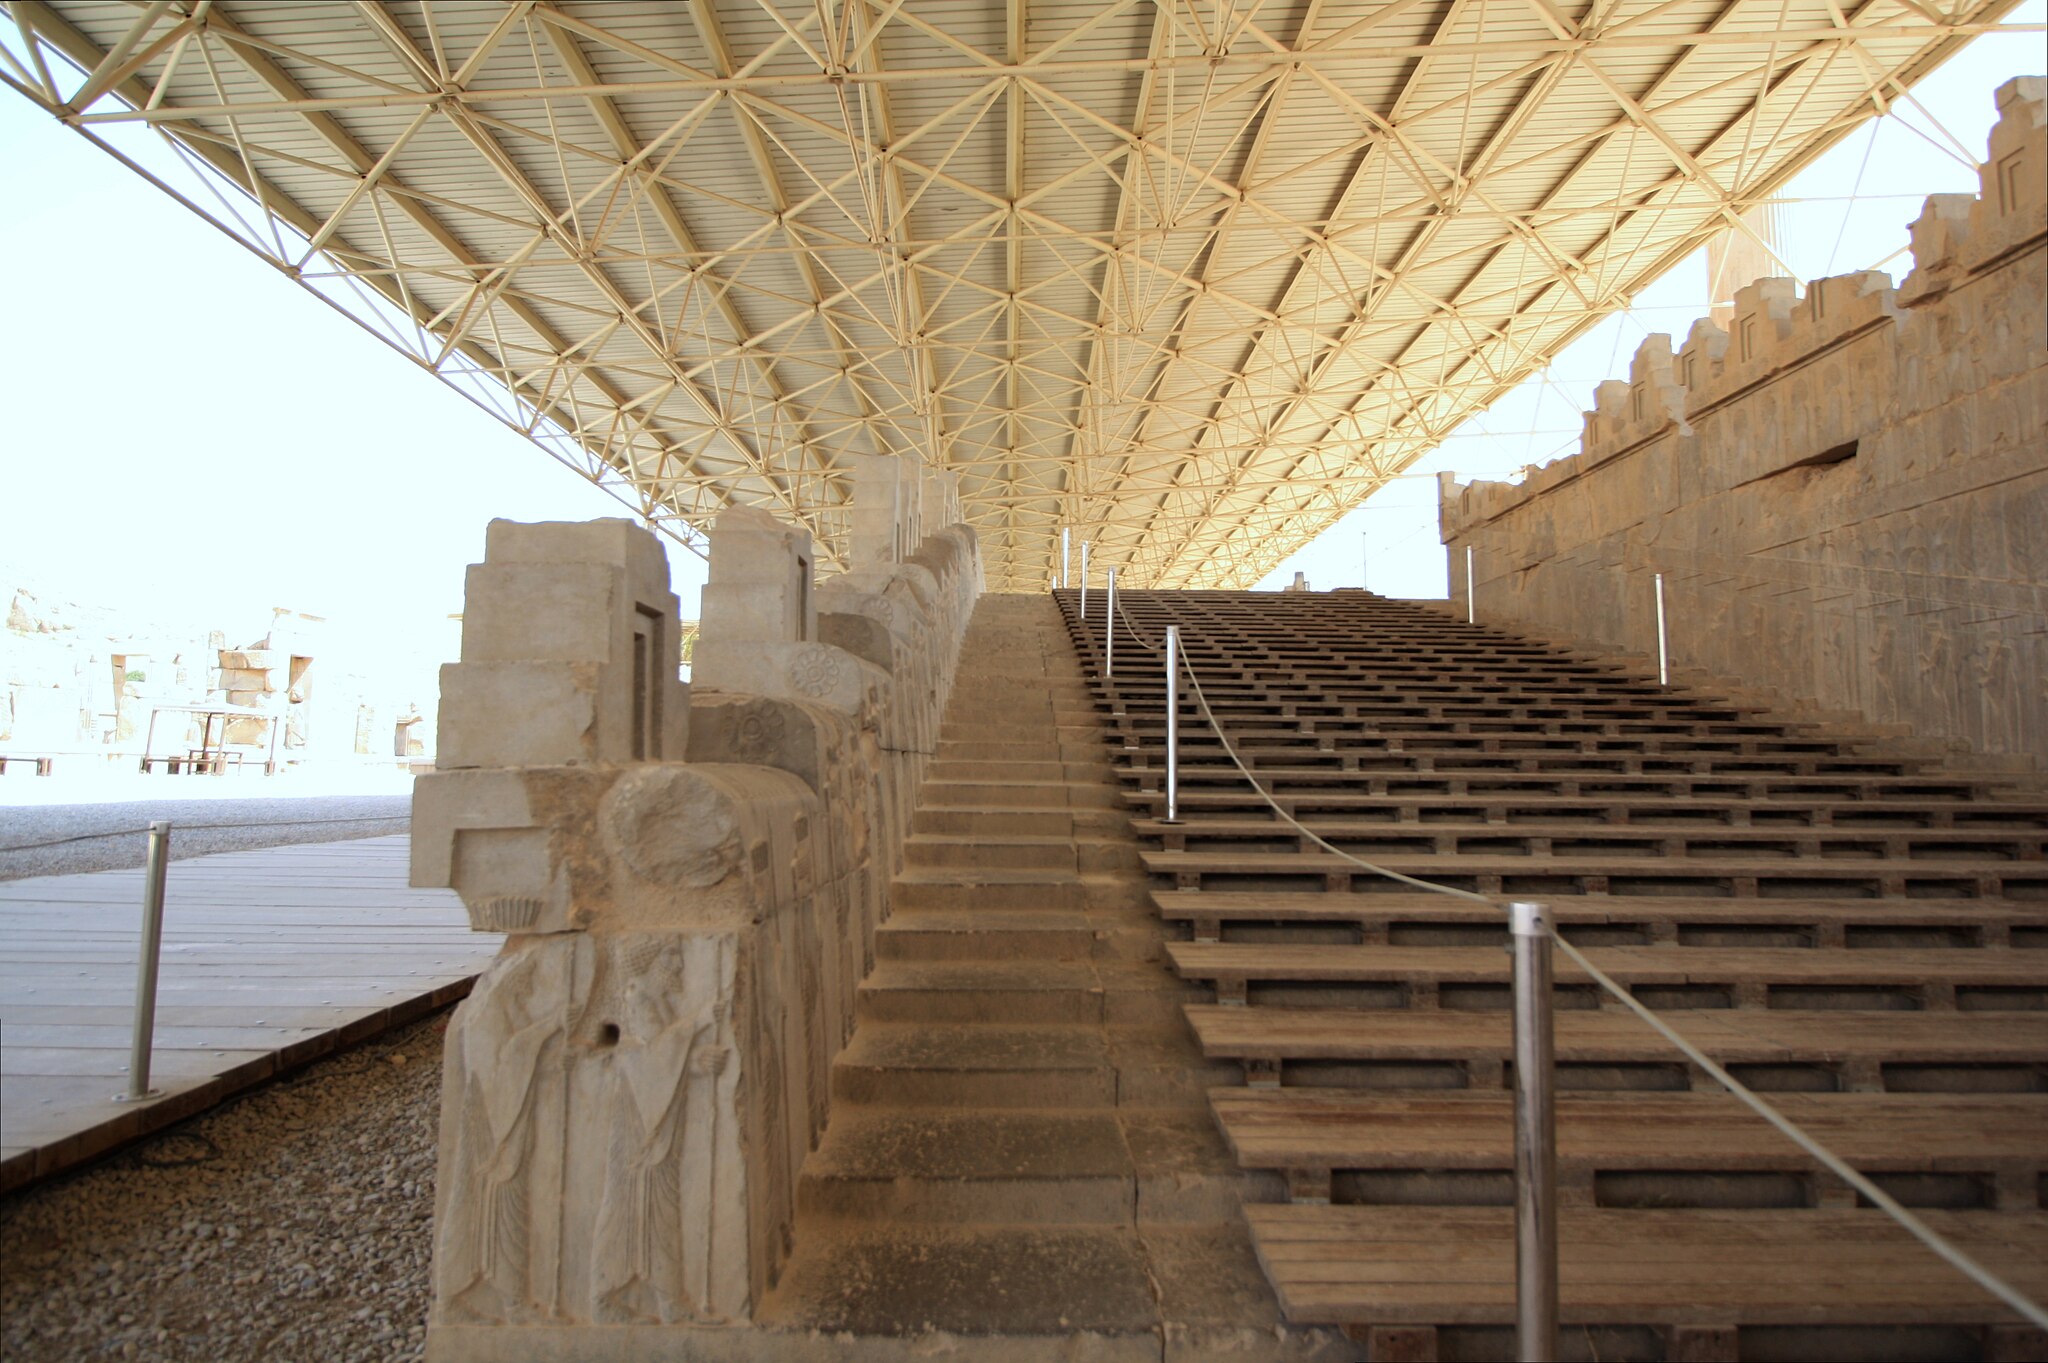
Title: Stairs @ Persepolis (18139884294)
Description: Stairs @ Persepolis
Date: 2015-06-11 12:16
Categories: Flickr images reviewed by FlickreviewR 2, 2015 in Persepolis, Apadana eastern stairs, Files from Blondinrikard Fröberg Flickr stream